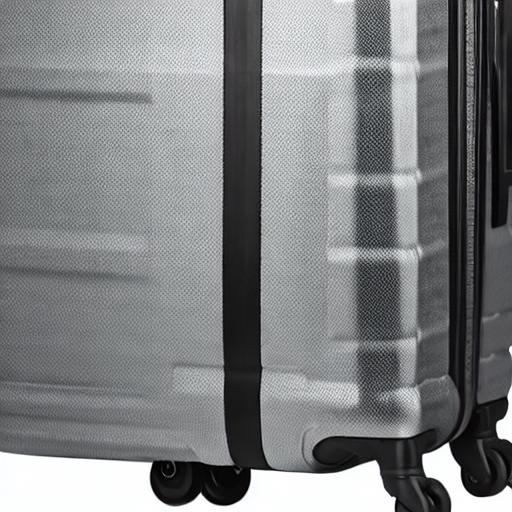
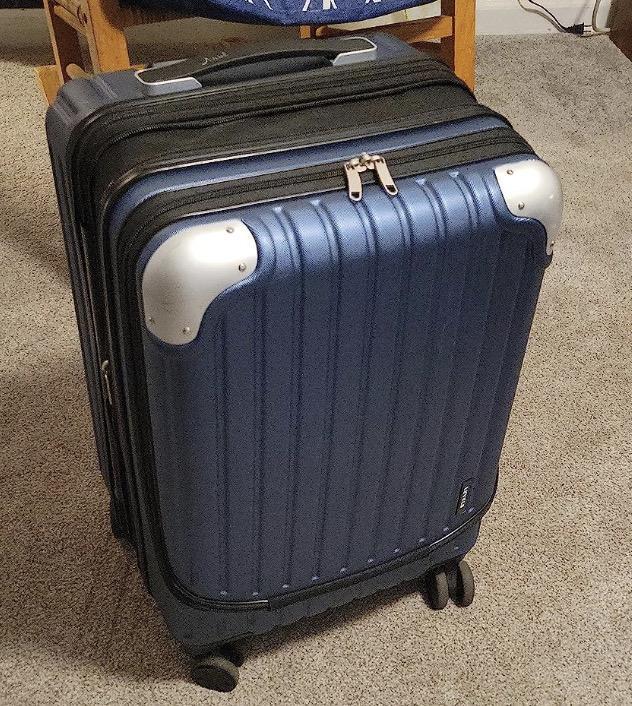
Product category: items_tea
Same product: no